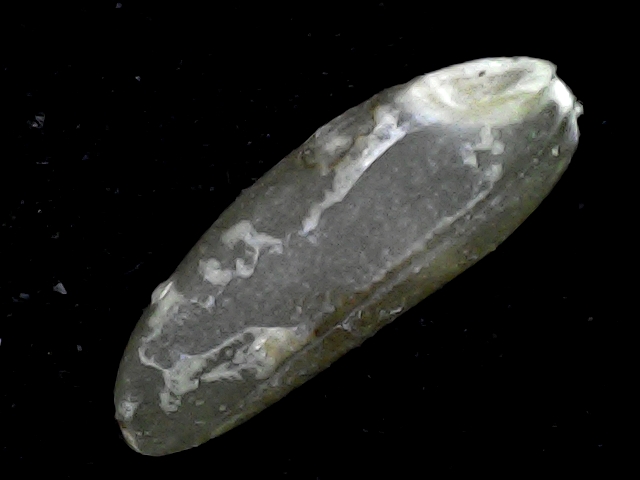
Rice variety: BD72